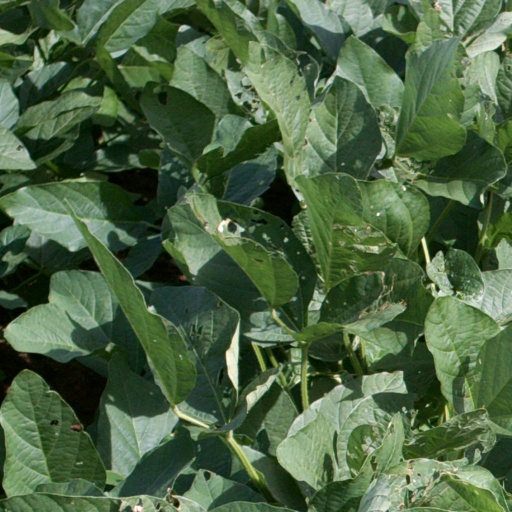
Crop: soybean